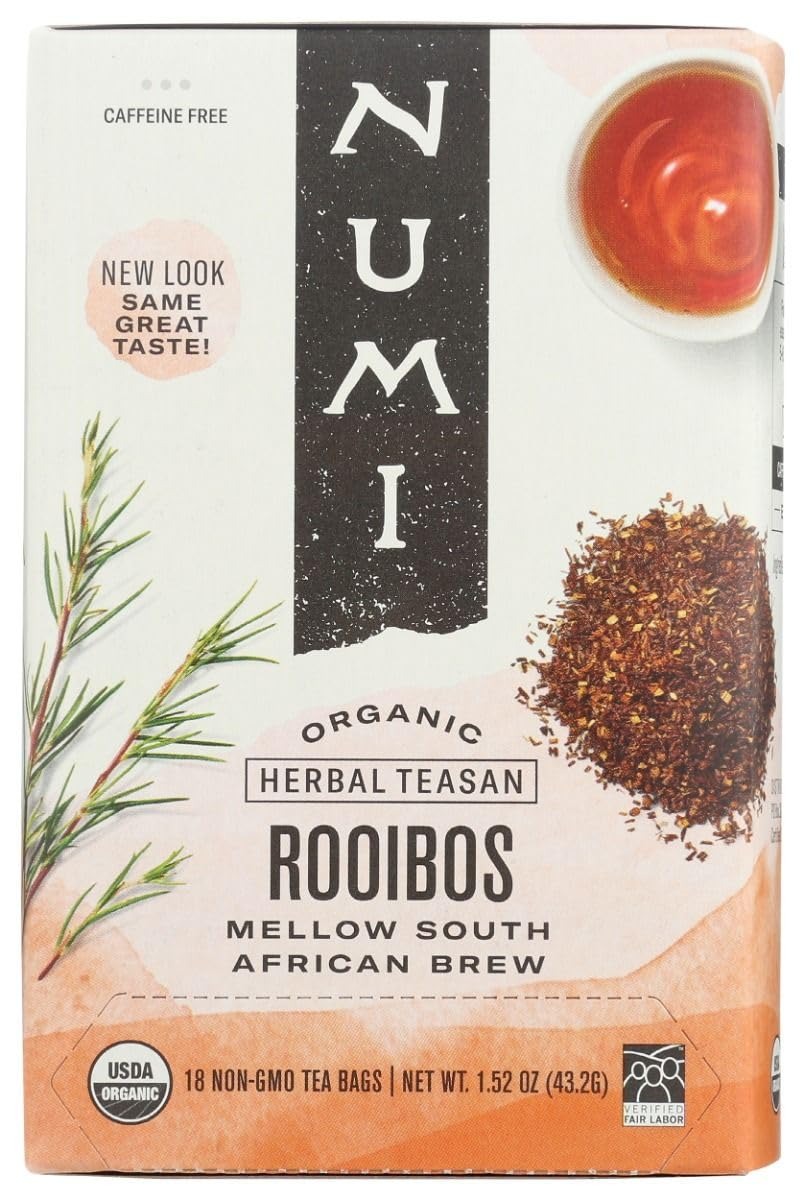
Item Name: Numi Tea Rooibos Herb Herbal Tea (6x18 Bag)
Value: 108.0
Unit: Count

Price: 51.95